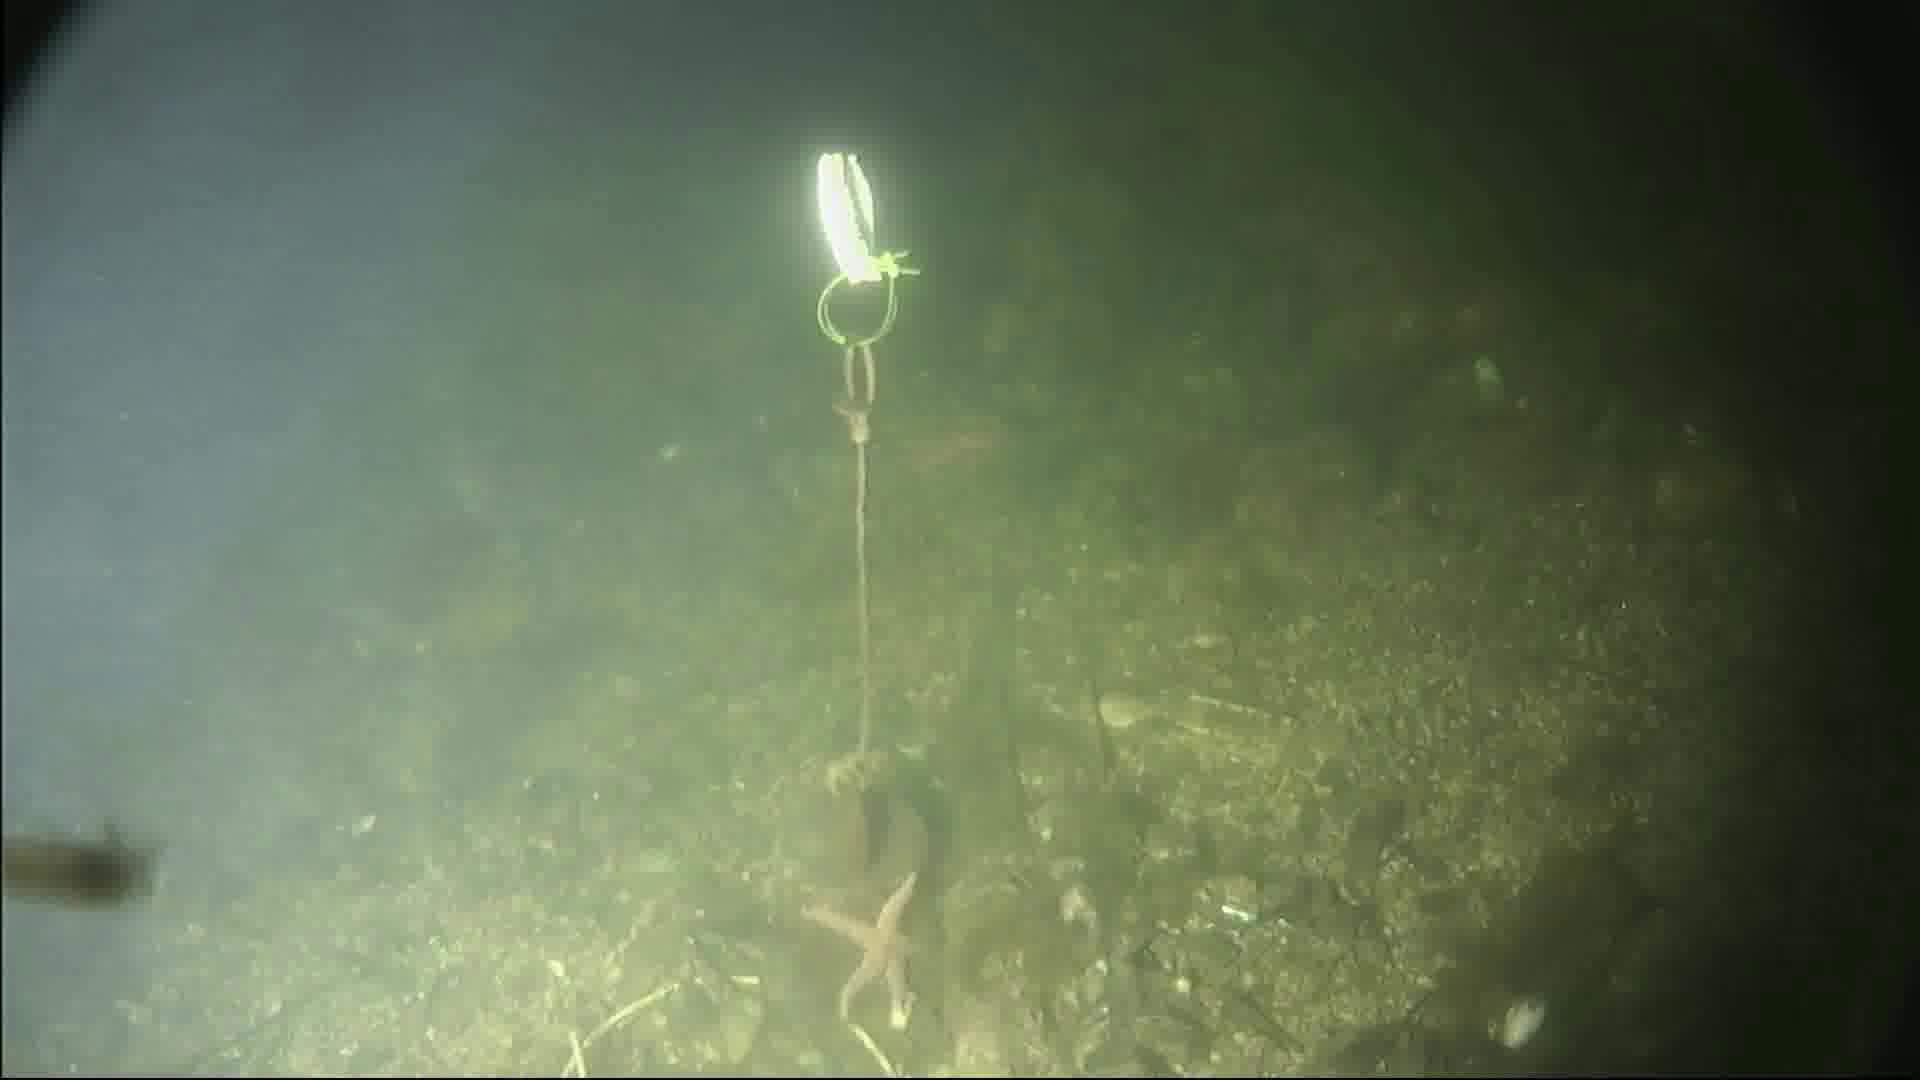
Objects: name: starfish
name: crab
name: shrimp